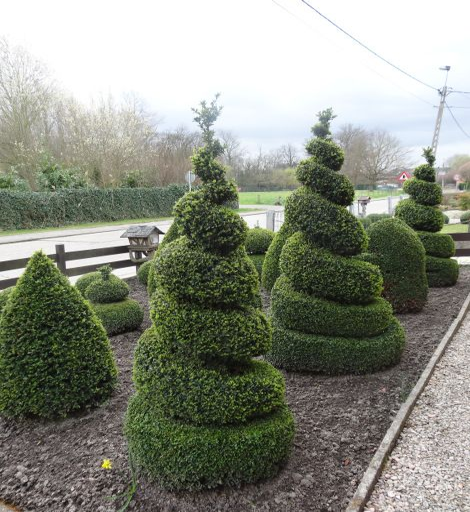
going green in the garden .